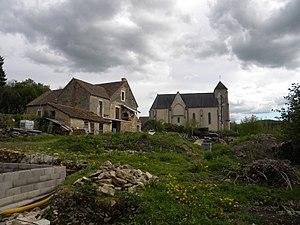
Chaudenay-la-Ville
Chaudenay-la-Ville est une commune française située dans le canton d'Arnay-le-Duc du département de la Côte-d'Or, en région Bourgogne-Franche-Comté.